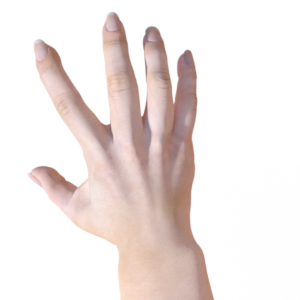
Label: paper